Law of the British Virgin Islands

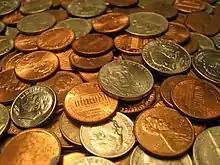
Commercial law is given major emphasis by the territory's legislative process.

Local statutes are passed by the House of Assembly in the British Virgin Islands. Statutes are subject to Royal Assent by the Governor as the King's representative in the territory, but a refusal to grant Royal Assent has never yet occurred in the jurisdiction during the modern era.